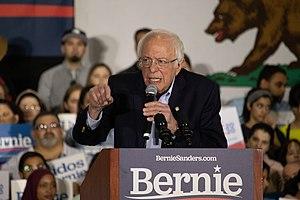
Bernard Sanders, dit Bernie Sanders [ˈbɝni ˈsændɚz], né le 8 septembre 1941 à New York, est un homme politique américain.